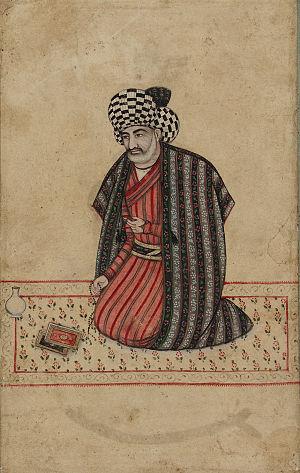
Muhammad Baqer al-Majlisi ou Allameh Madjlessi était un dignitaire iranien chiite de l'ère des Séfévides. Il a été décrit comme « l'un des ulémas chiite les plus puissants et influents de tous les temps. »